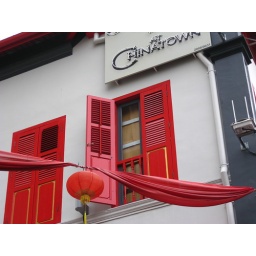
Red bunting, red lantern, red window frames on a shophouse in Chinatown.